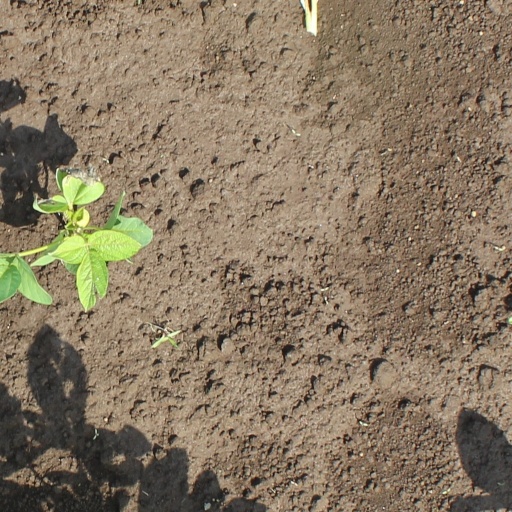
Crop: soybean